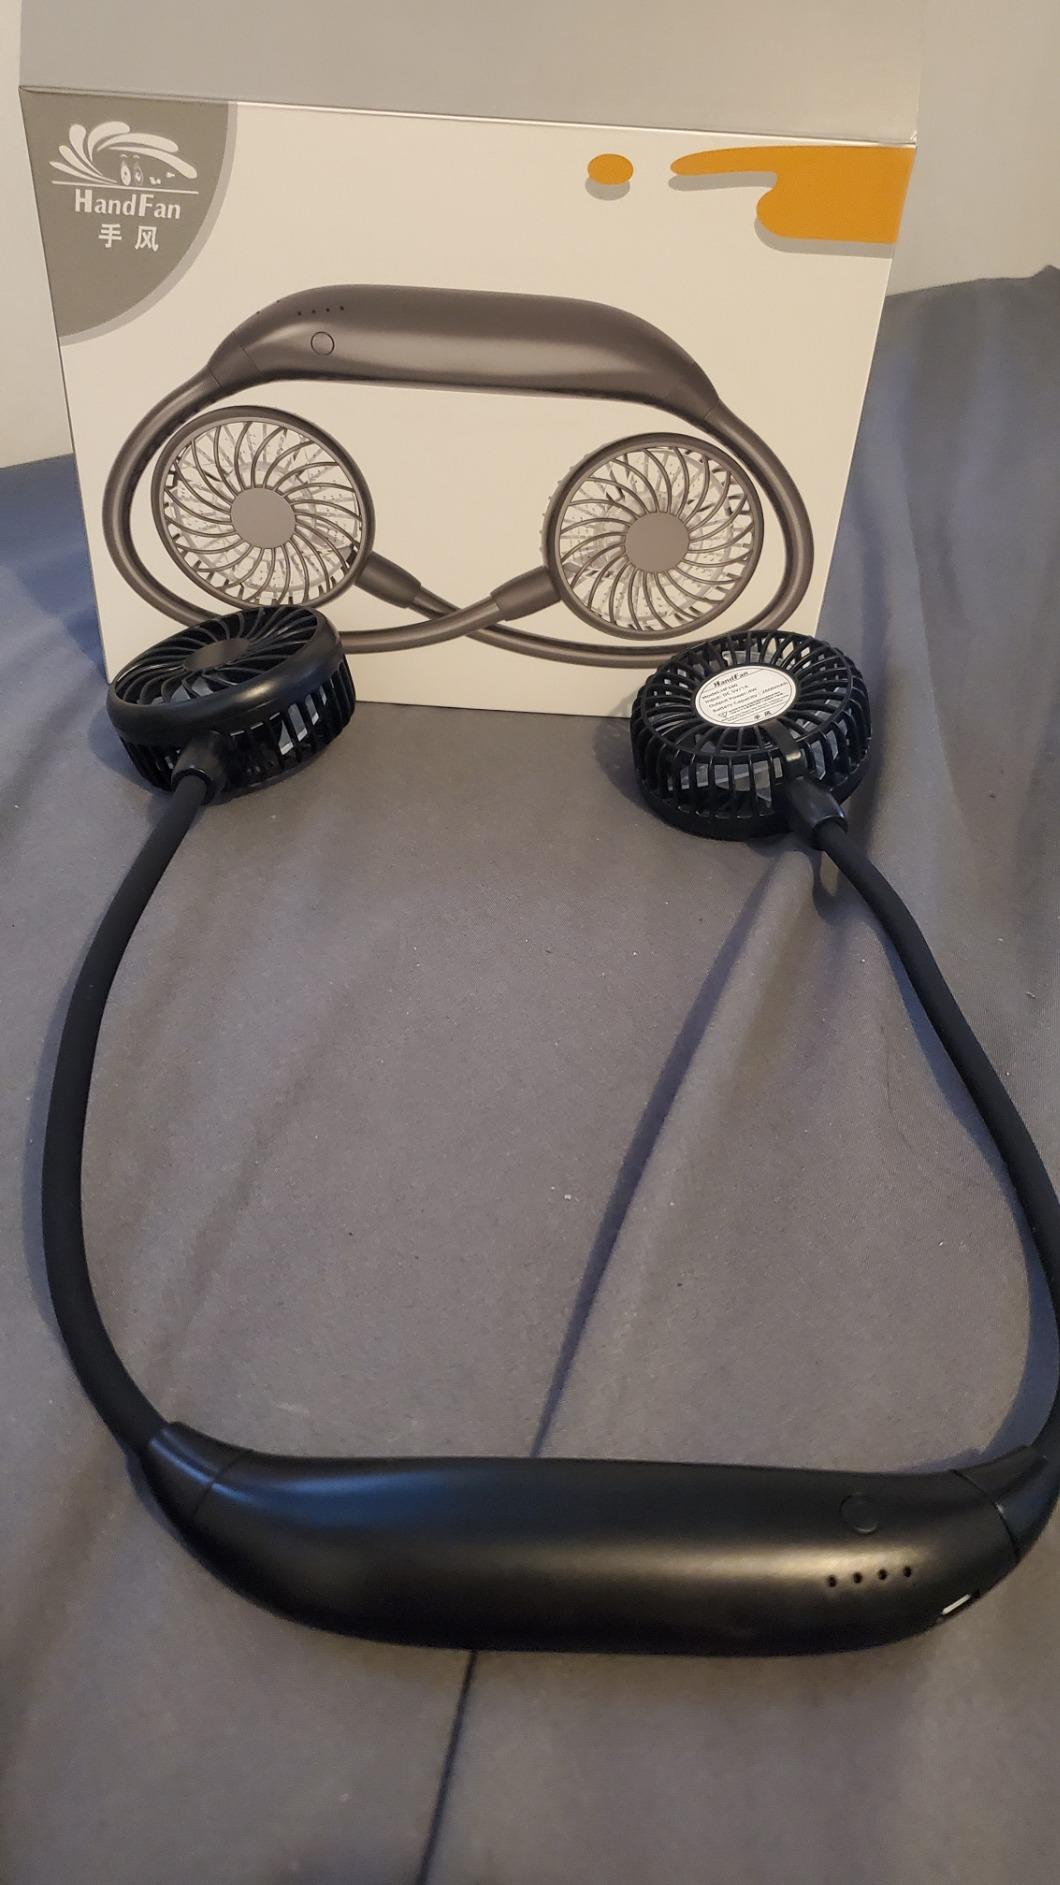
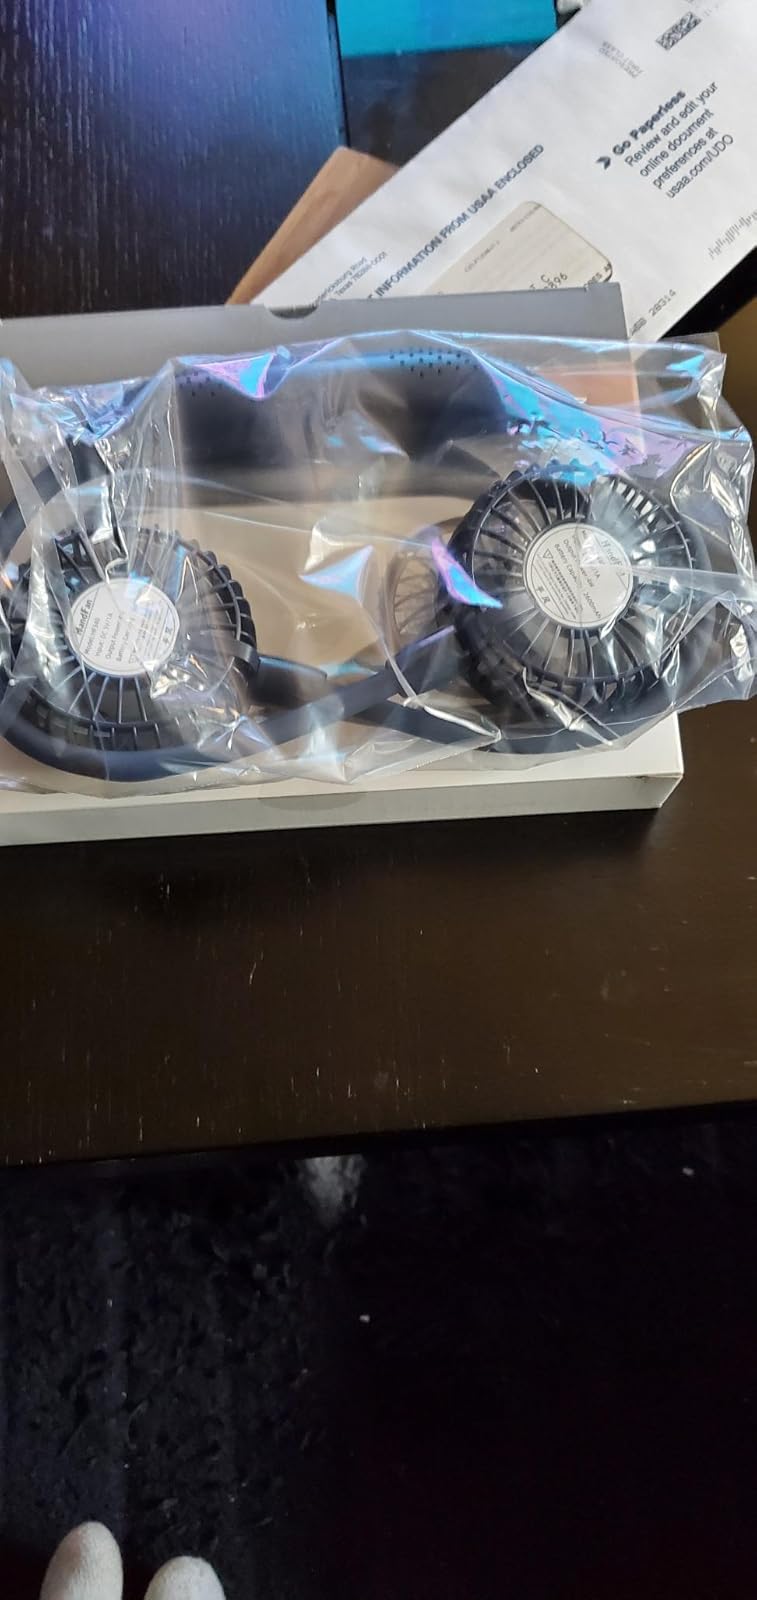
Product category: fan
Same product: no